St Nicholas Church, Leicester

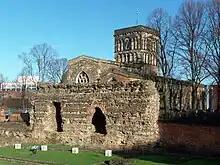
St Nicholas from the south west and the Jewry Wall

St Nicholas Church is an ancient Anglo-Saxon Church of England parish church in Leicester, England. One of the five surviving medieval churches of Leicester Old Town, it was constructed over 1150 years ago and is Leicester's oldest and longest continually used building. It is also among the Leicester's oldest sites of Christian worship.